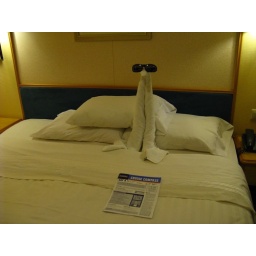
Every evening a different towel animal was placed in our cabin